Cape Byron Light

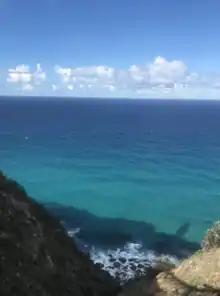
Cape Byron Lighthouse Lookout View

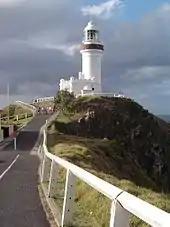
The road leading to Cape Byron Lighthouse

Across the globe, lighthouses have been constructed to safeguard shipping traffic, and the life and property they carry, from the dangers of the sea. Used as navigational aids, lighthouses serve to protect and guide mariners safely along treacherous coastlines and through harbor and river entrances. Although the colony's first lighthouse, the Macquarie Light at Sydney's South Head, was constructed in 1818, it was not until the mid 19th century that a considered uniform approach to lighthouse design was implemented across NSW.